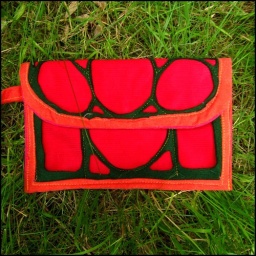
Art Nouveau design clutch bag in red and green